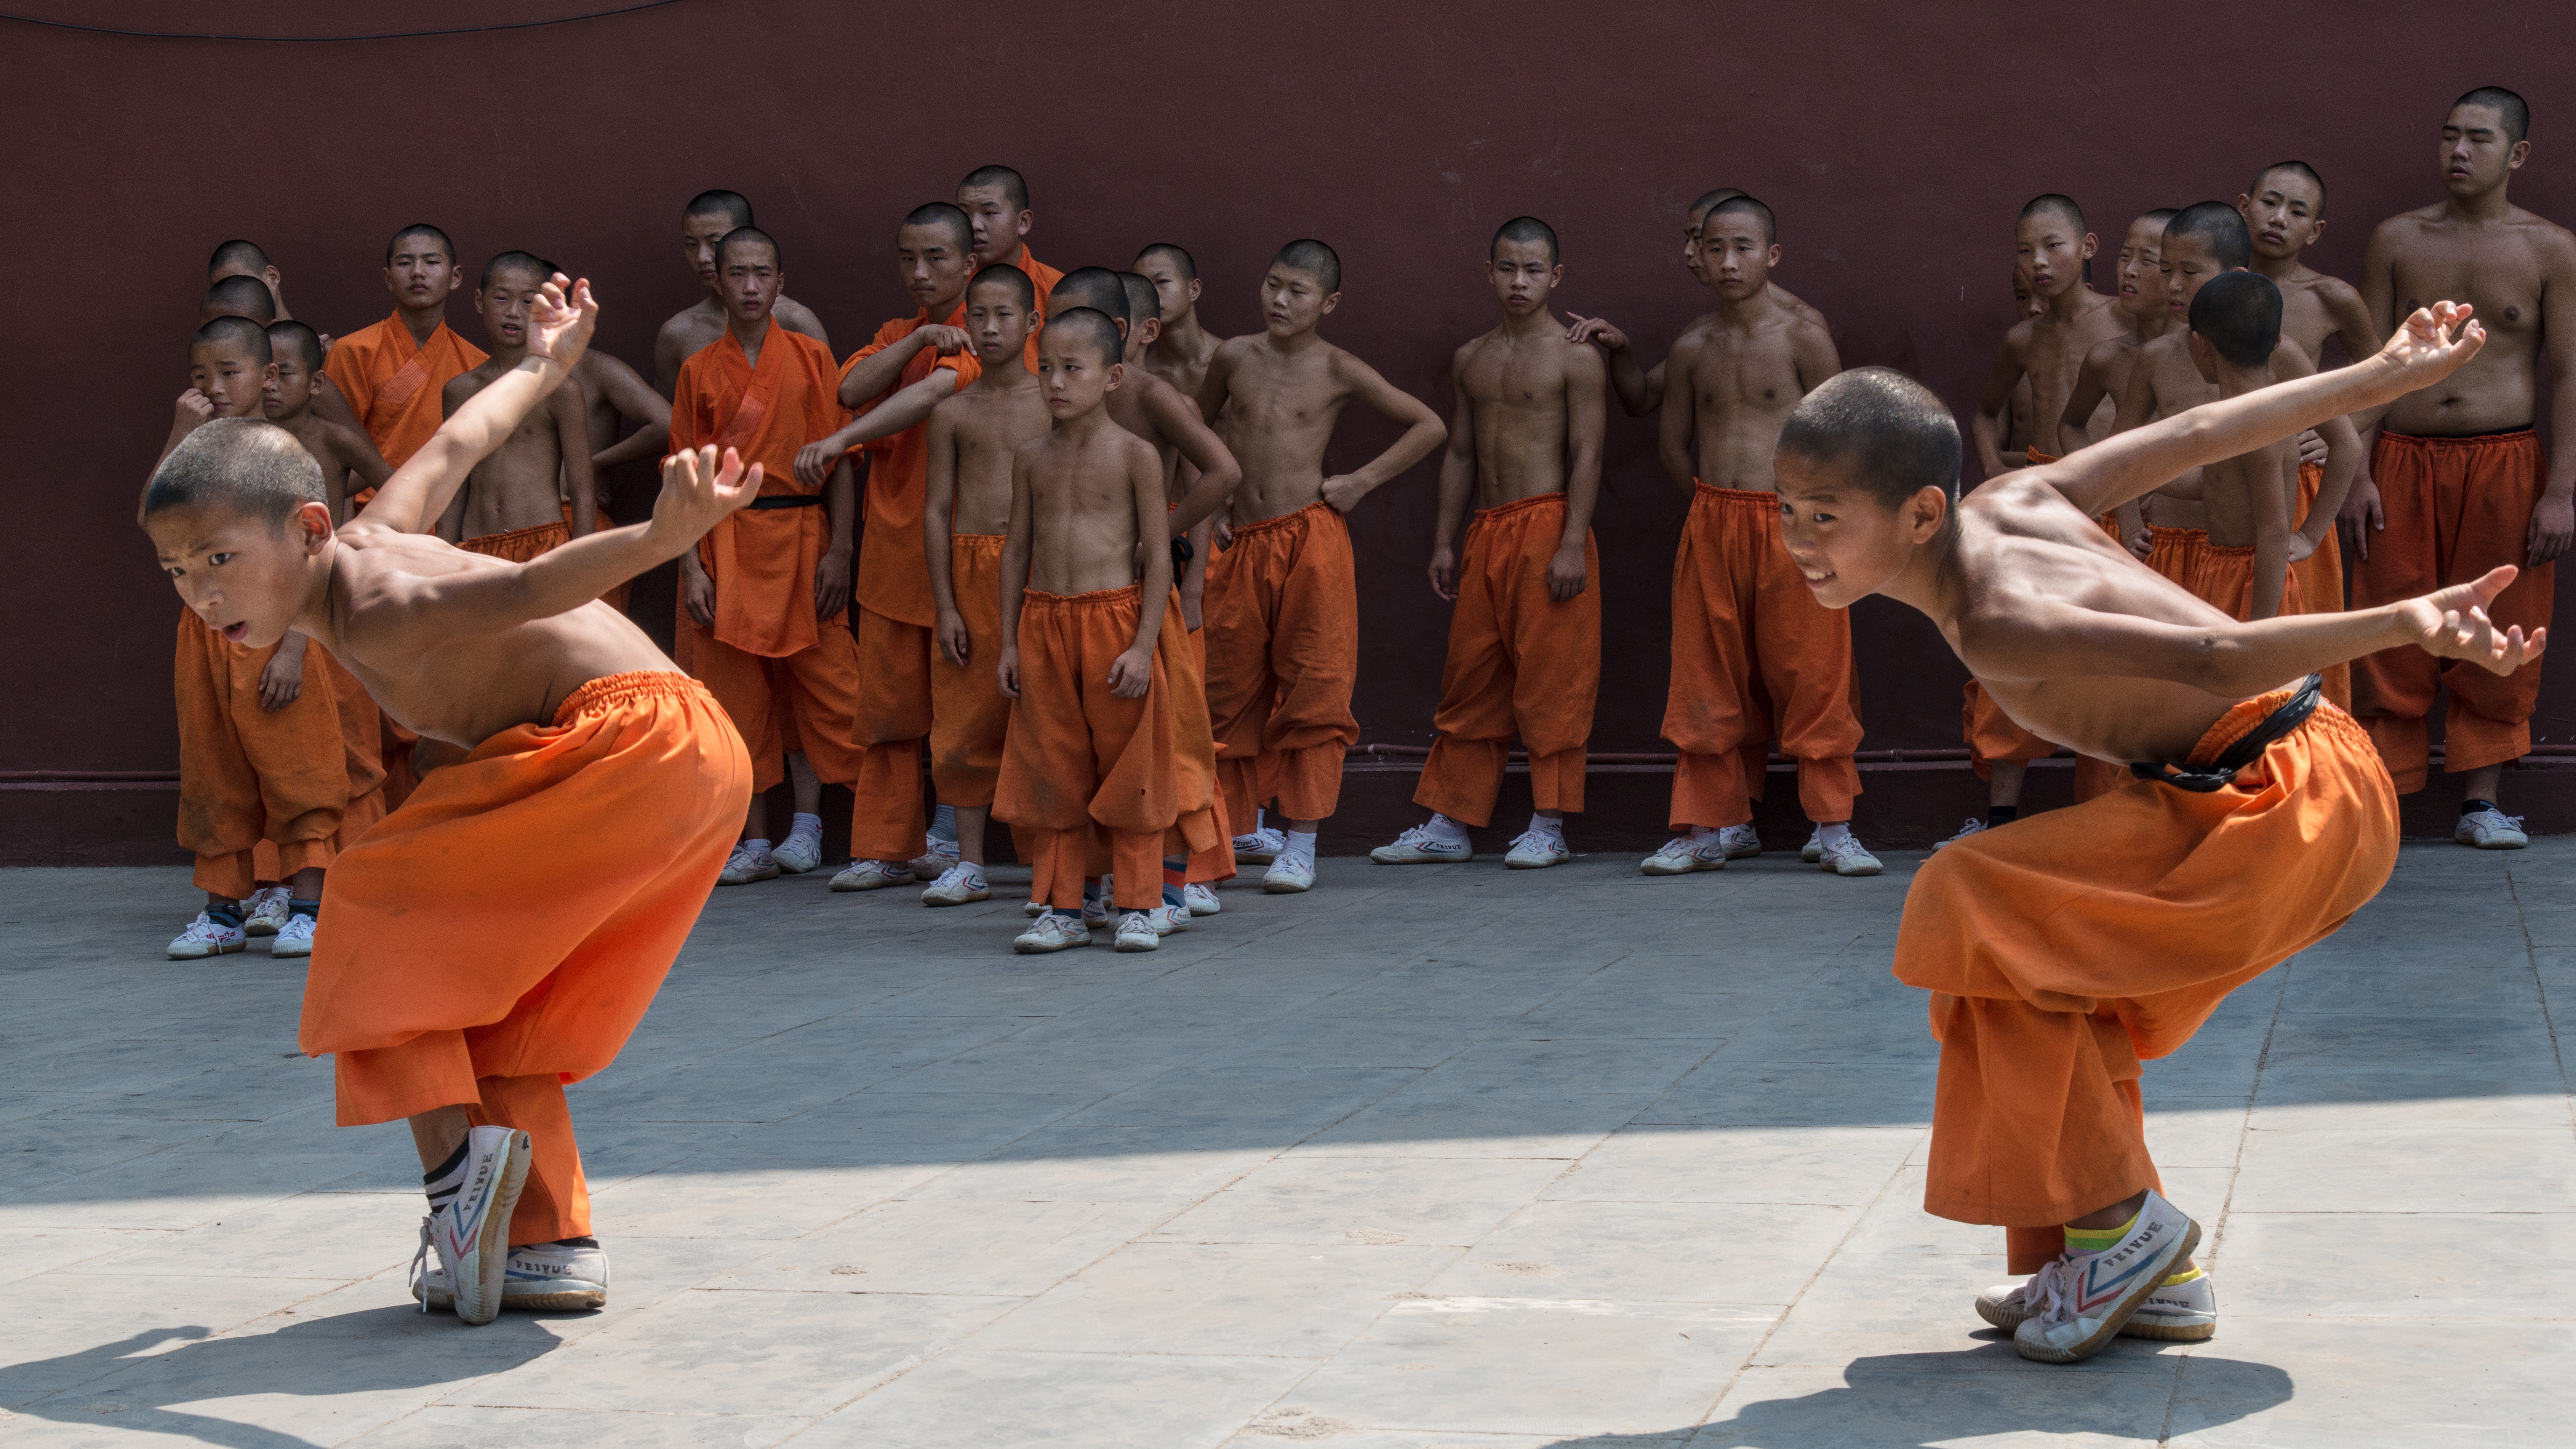
dance, performance art, sports, monastery, entertainment, performing arts, choreography, exercises, folk dance, kung fu, schaolin, musical theatre, chinese martial arts